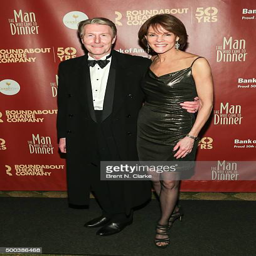
theatre actor and actor attend benefit reading held